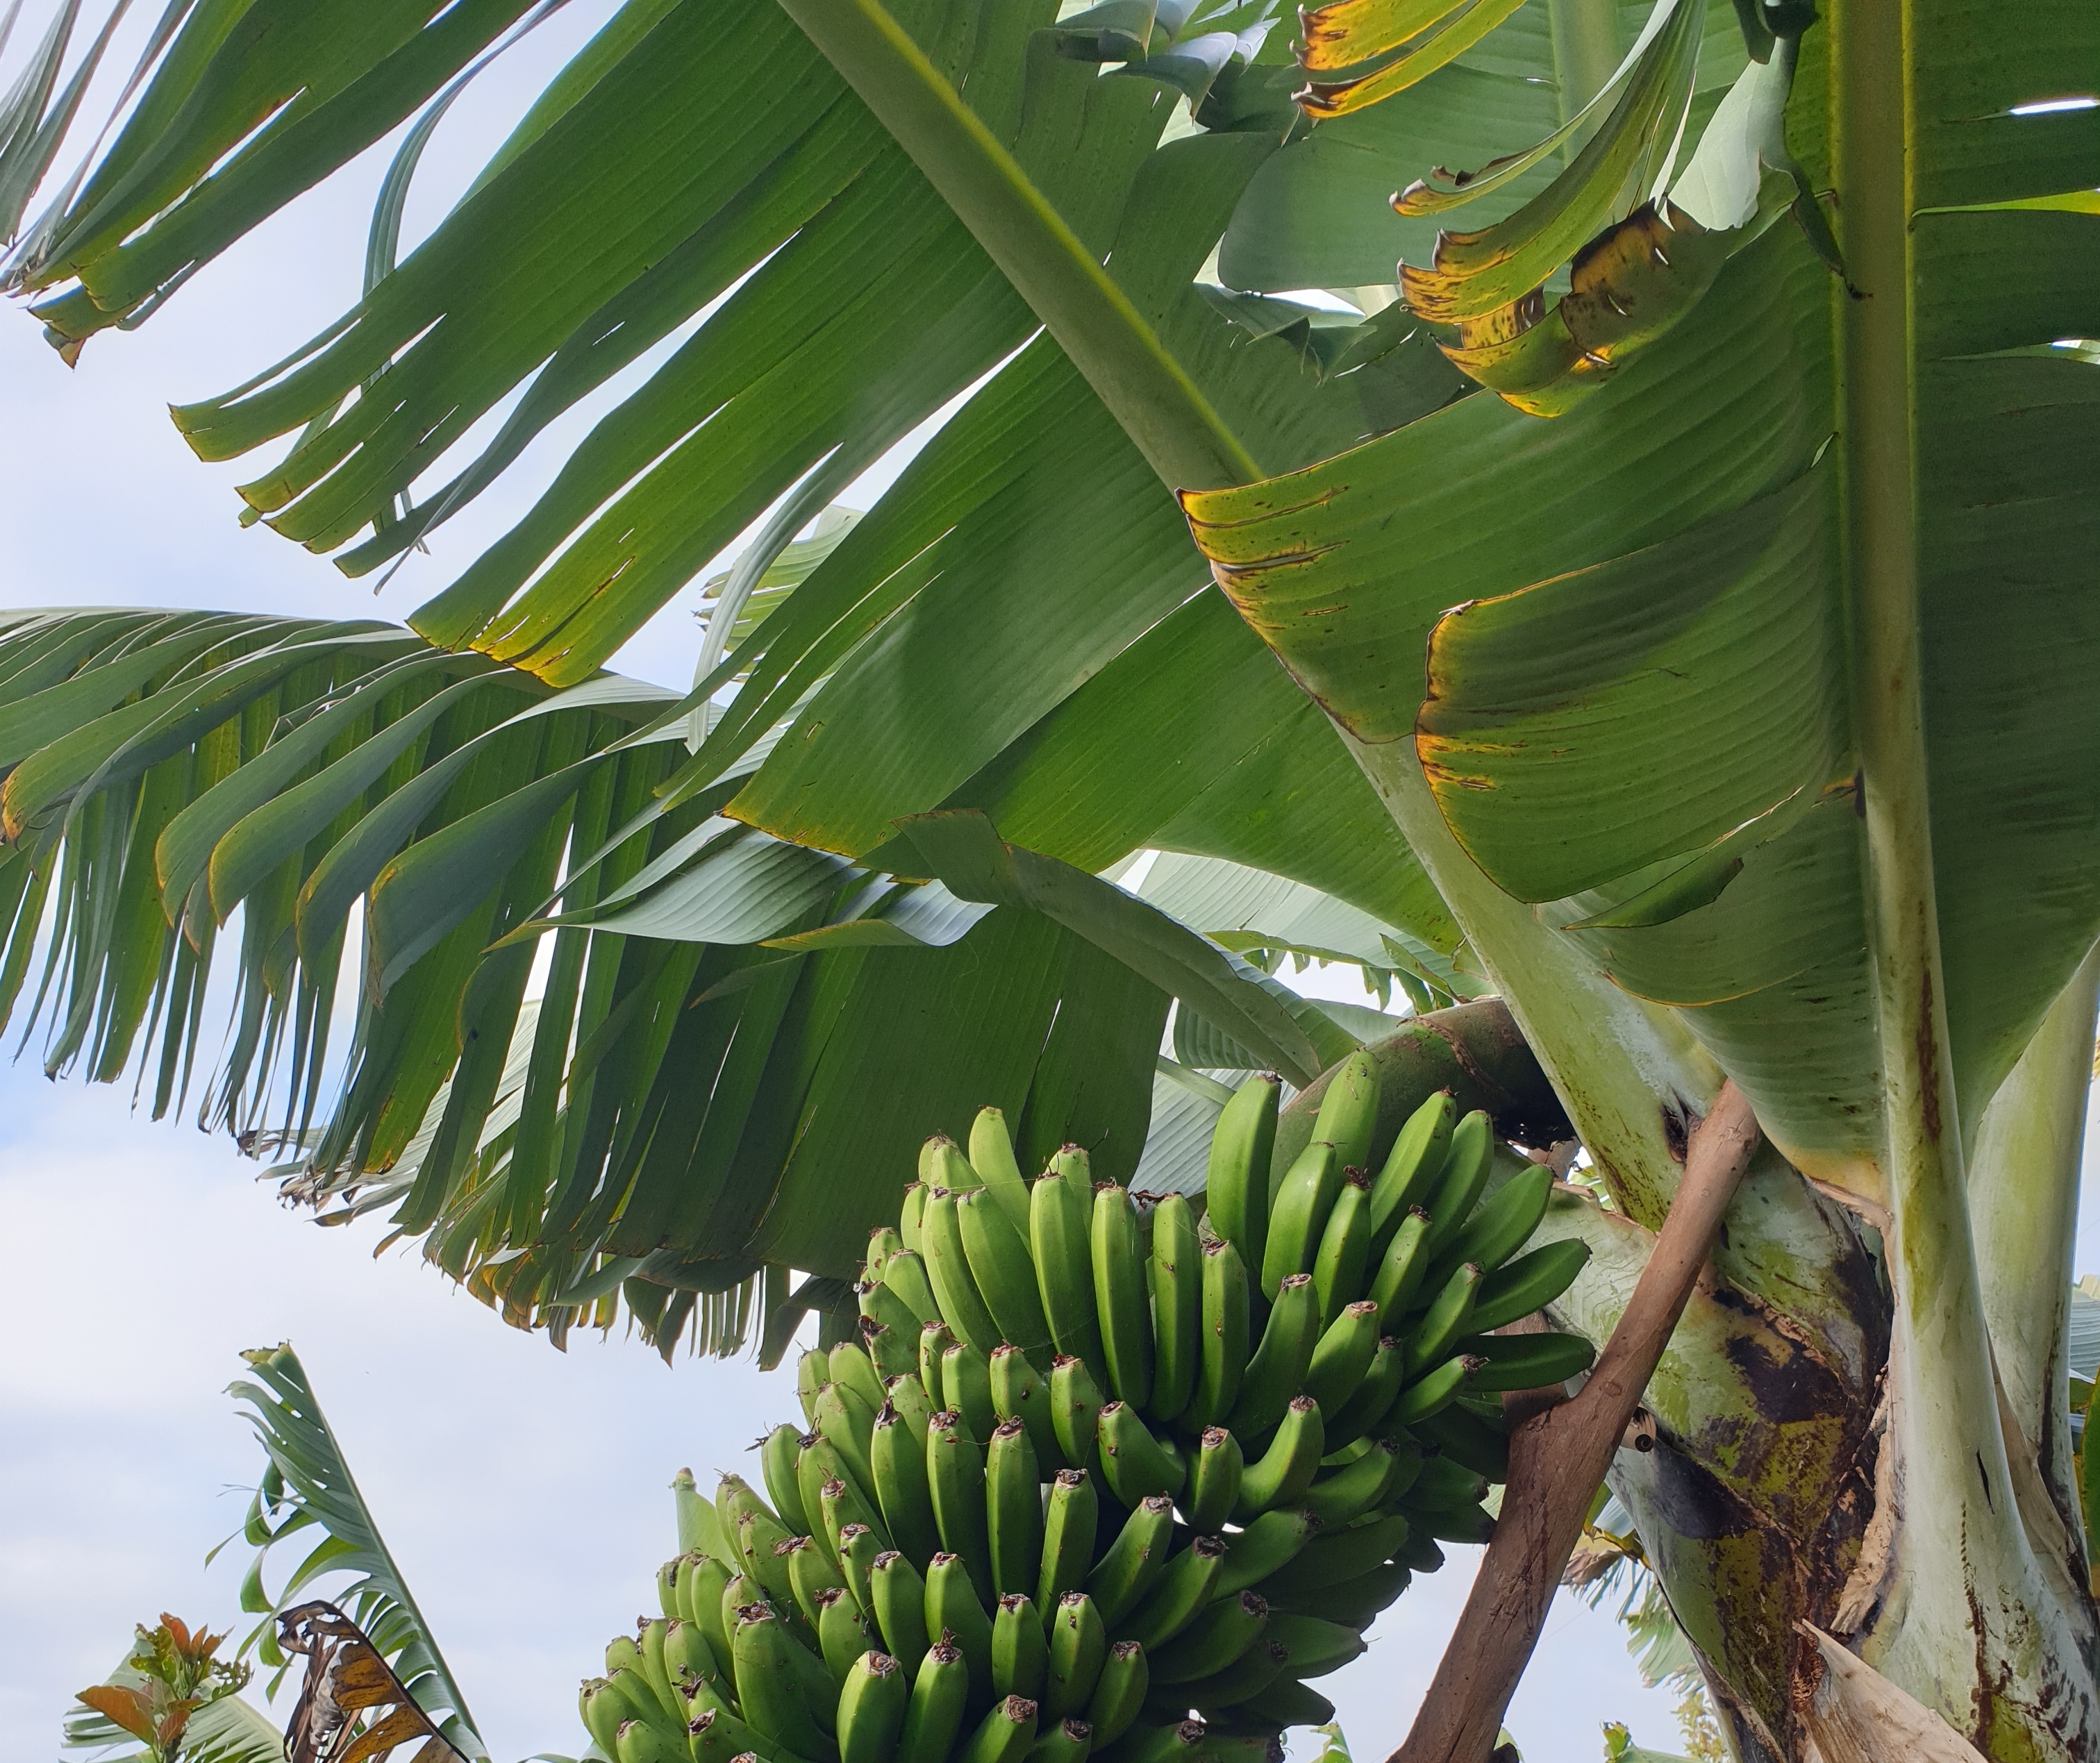
Label: Keep